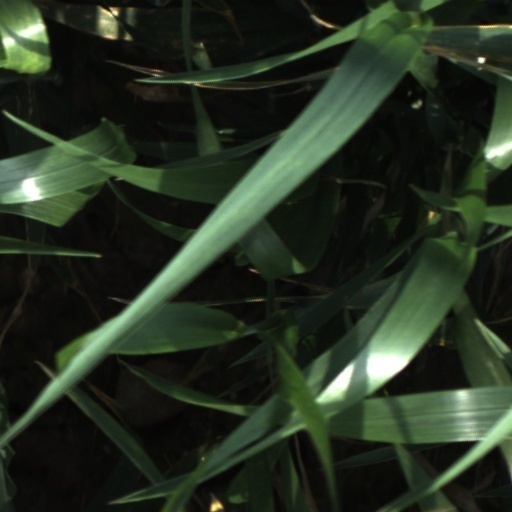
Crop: wheat